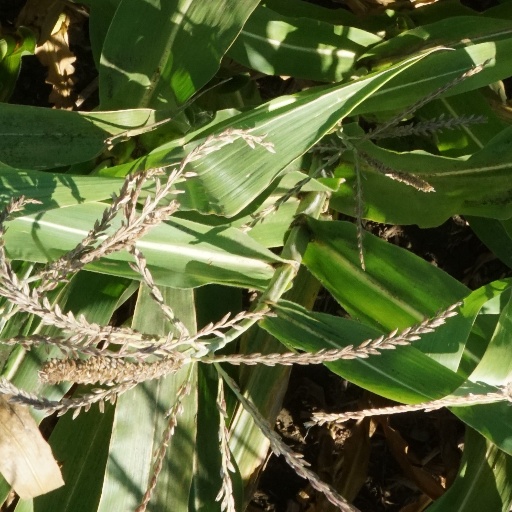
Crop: maize; corn